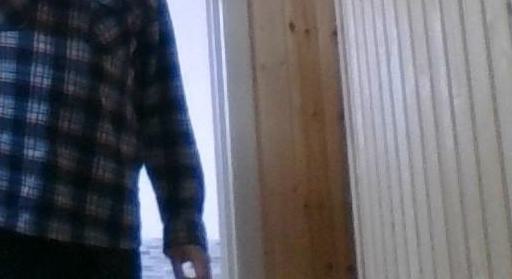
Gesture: no_gesture